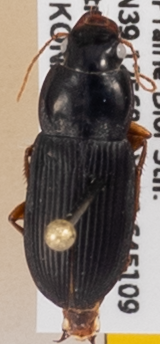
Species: Harpalus pensylvanicus
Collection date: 2019-09-11
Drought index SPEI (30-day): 1.498
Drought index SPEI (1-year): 1.69
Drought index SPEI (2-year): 1.029